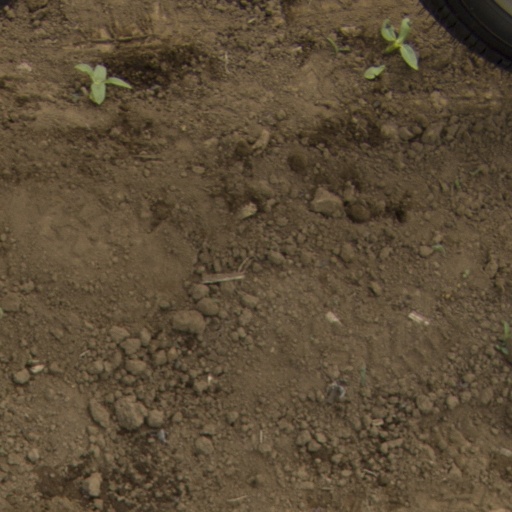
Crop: Jerusalem artichoke